Gaetanina Calvi

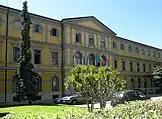
L'Istituto dei Ciechi, Milan

She then taught mathematics at the Istituto dei Ciechi and in 1933 became a benefactor of the Institute’s Group Home with a large bequest following the death of her mother.